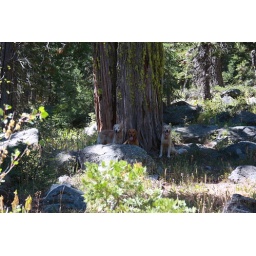
3 dogs by tree far